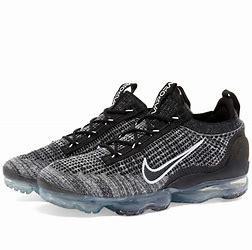
Brand: Nike
Model: Air Vapormax 2021 FK